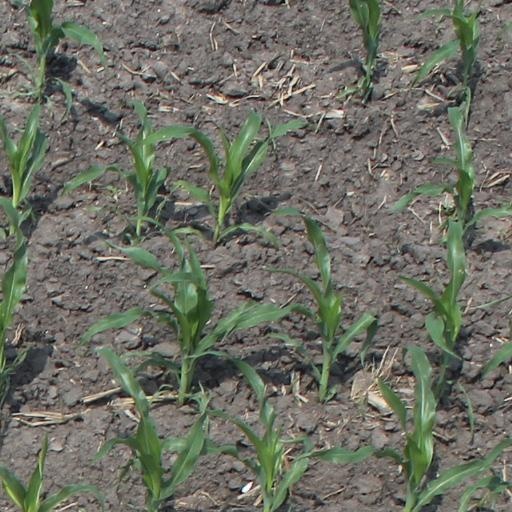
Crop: maize; corn